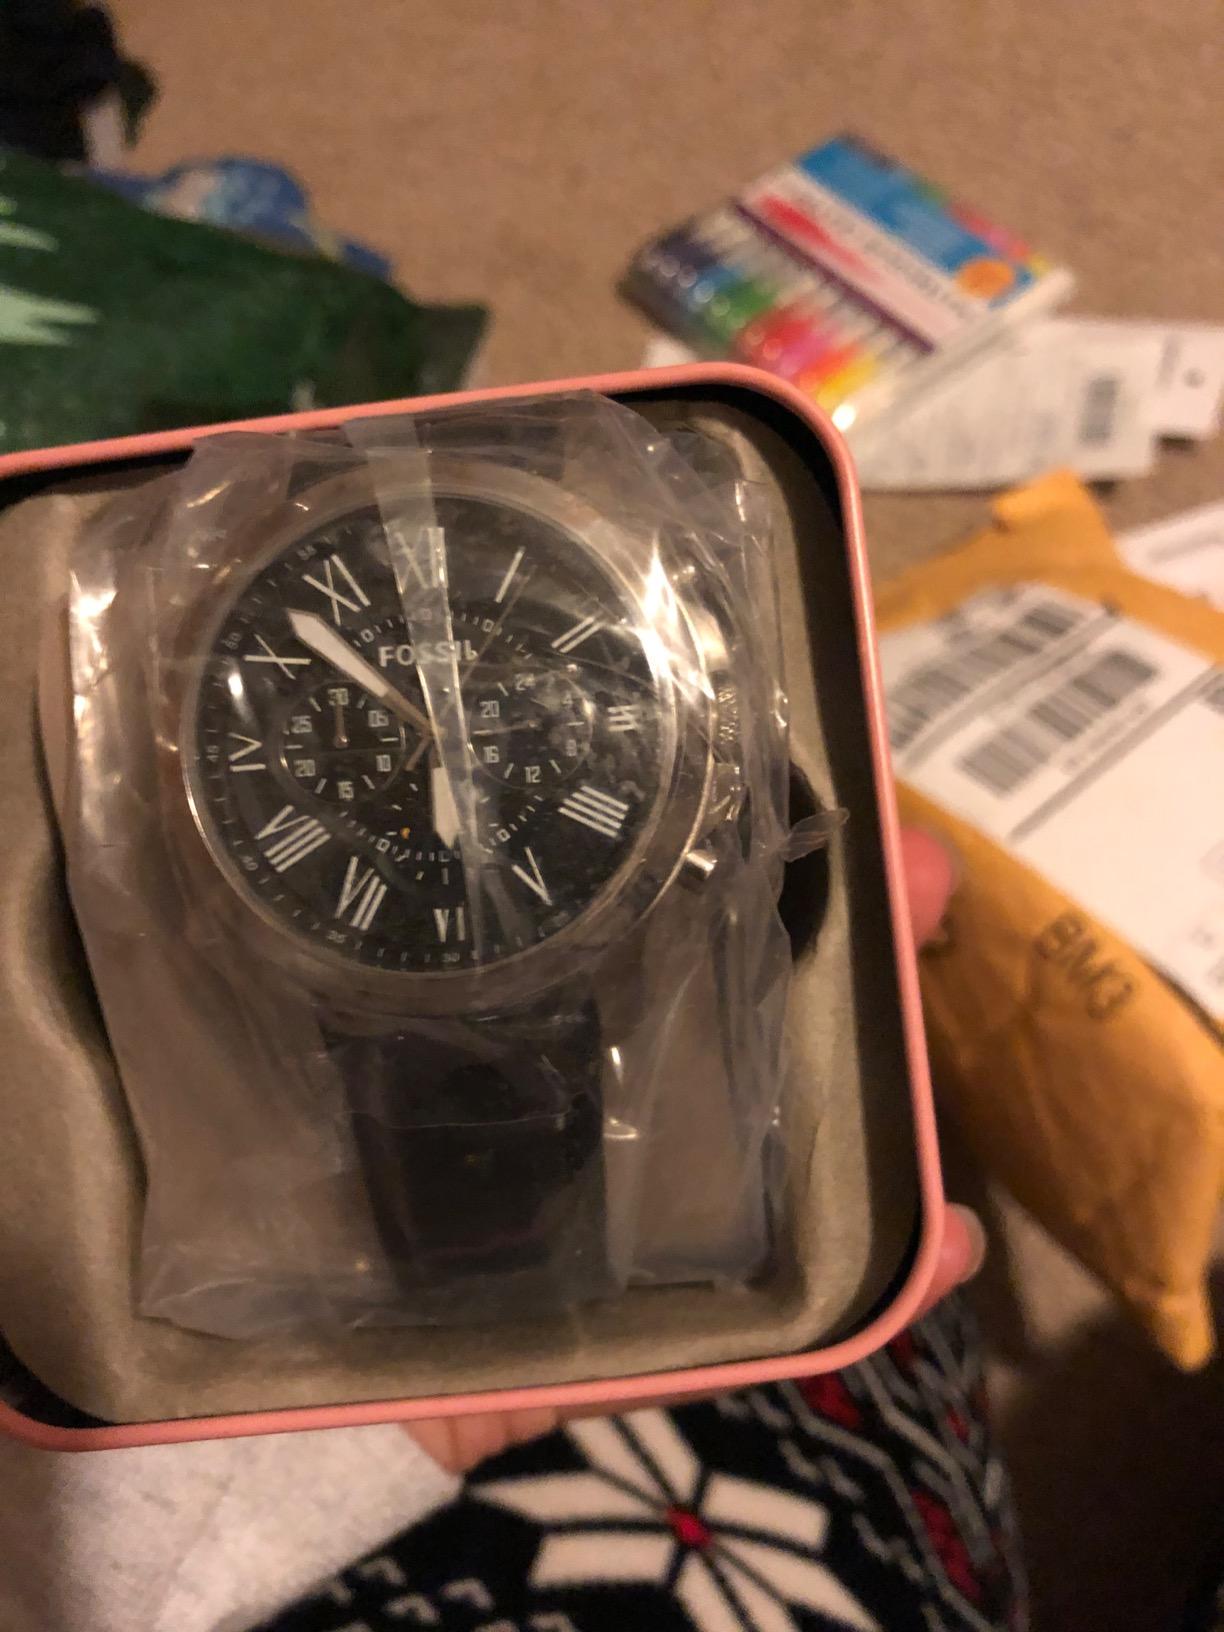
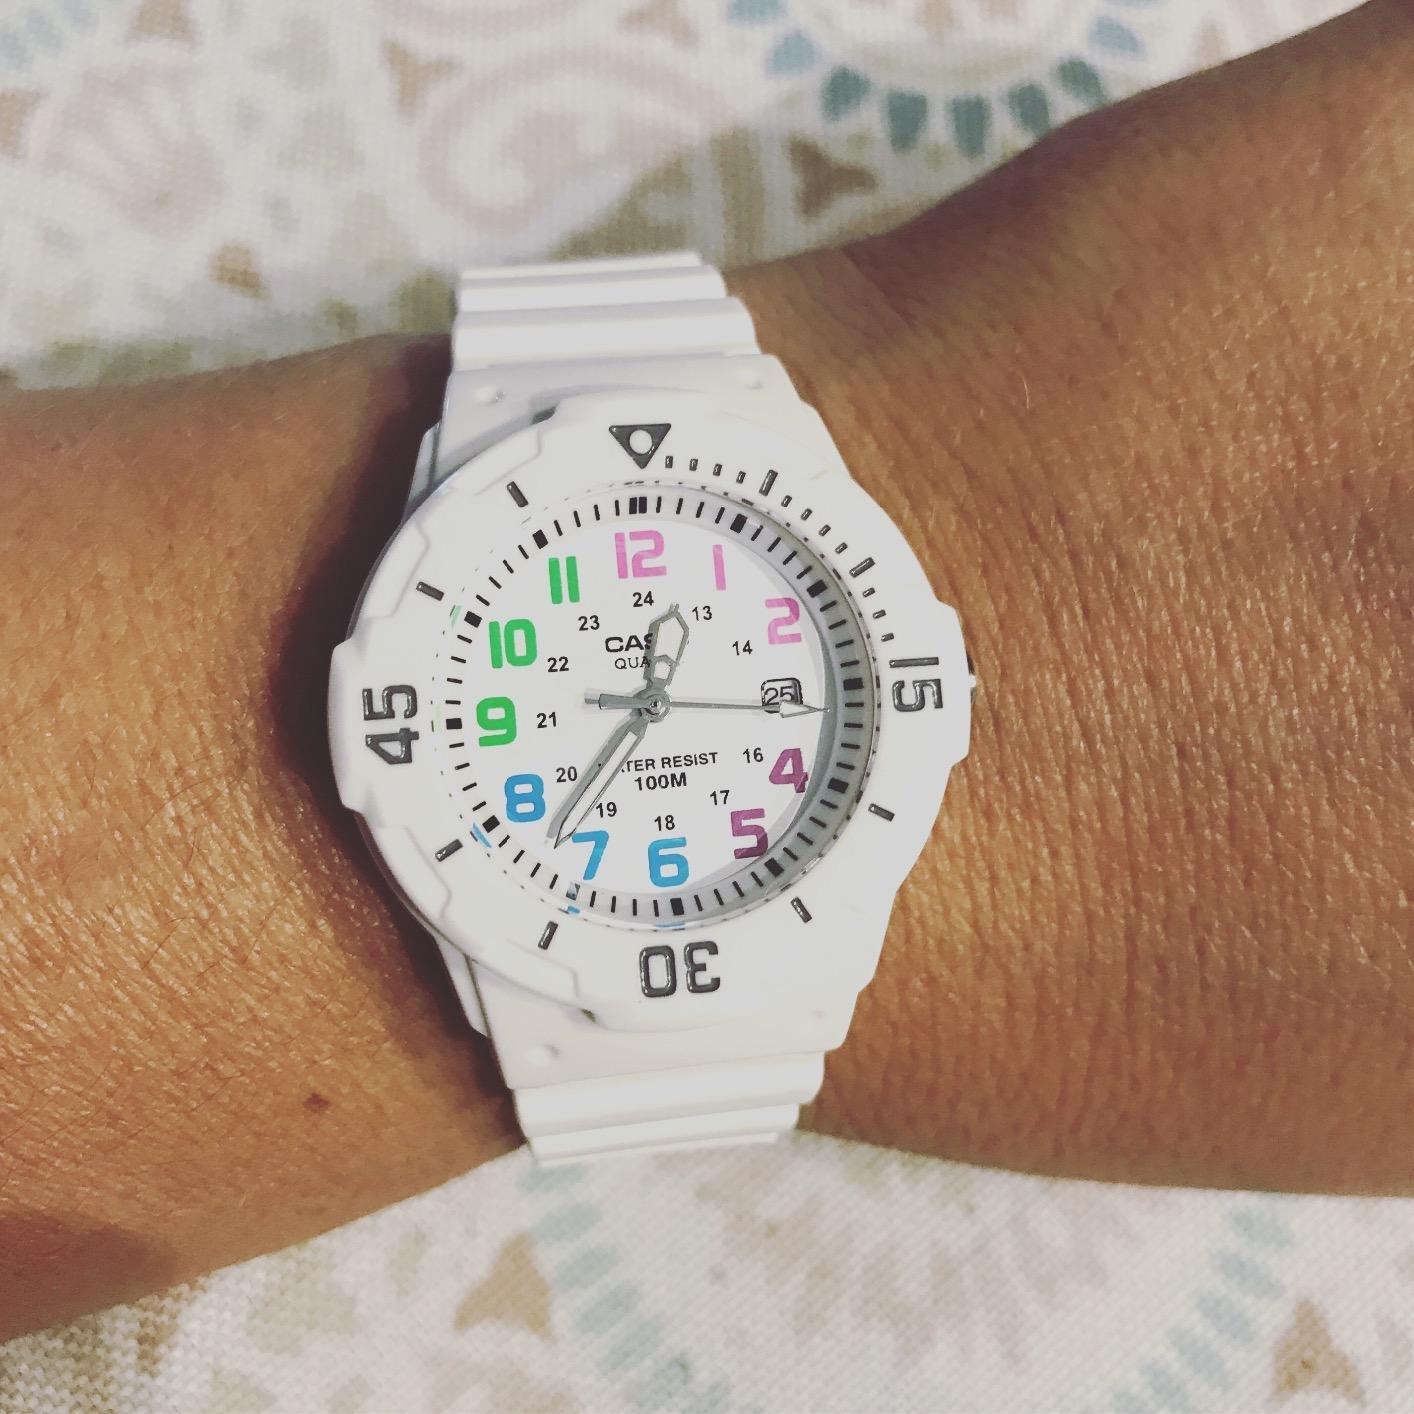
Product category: accessories_watch
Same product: no